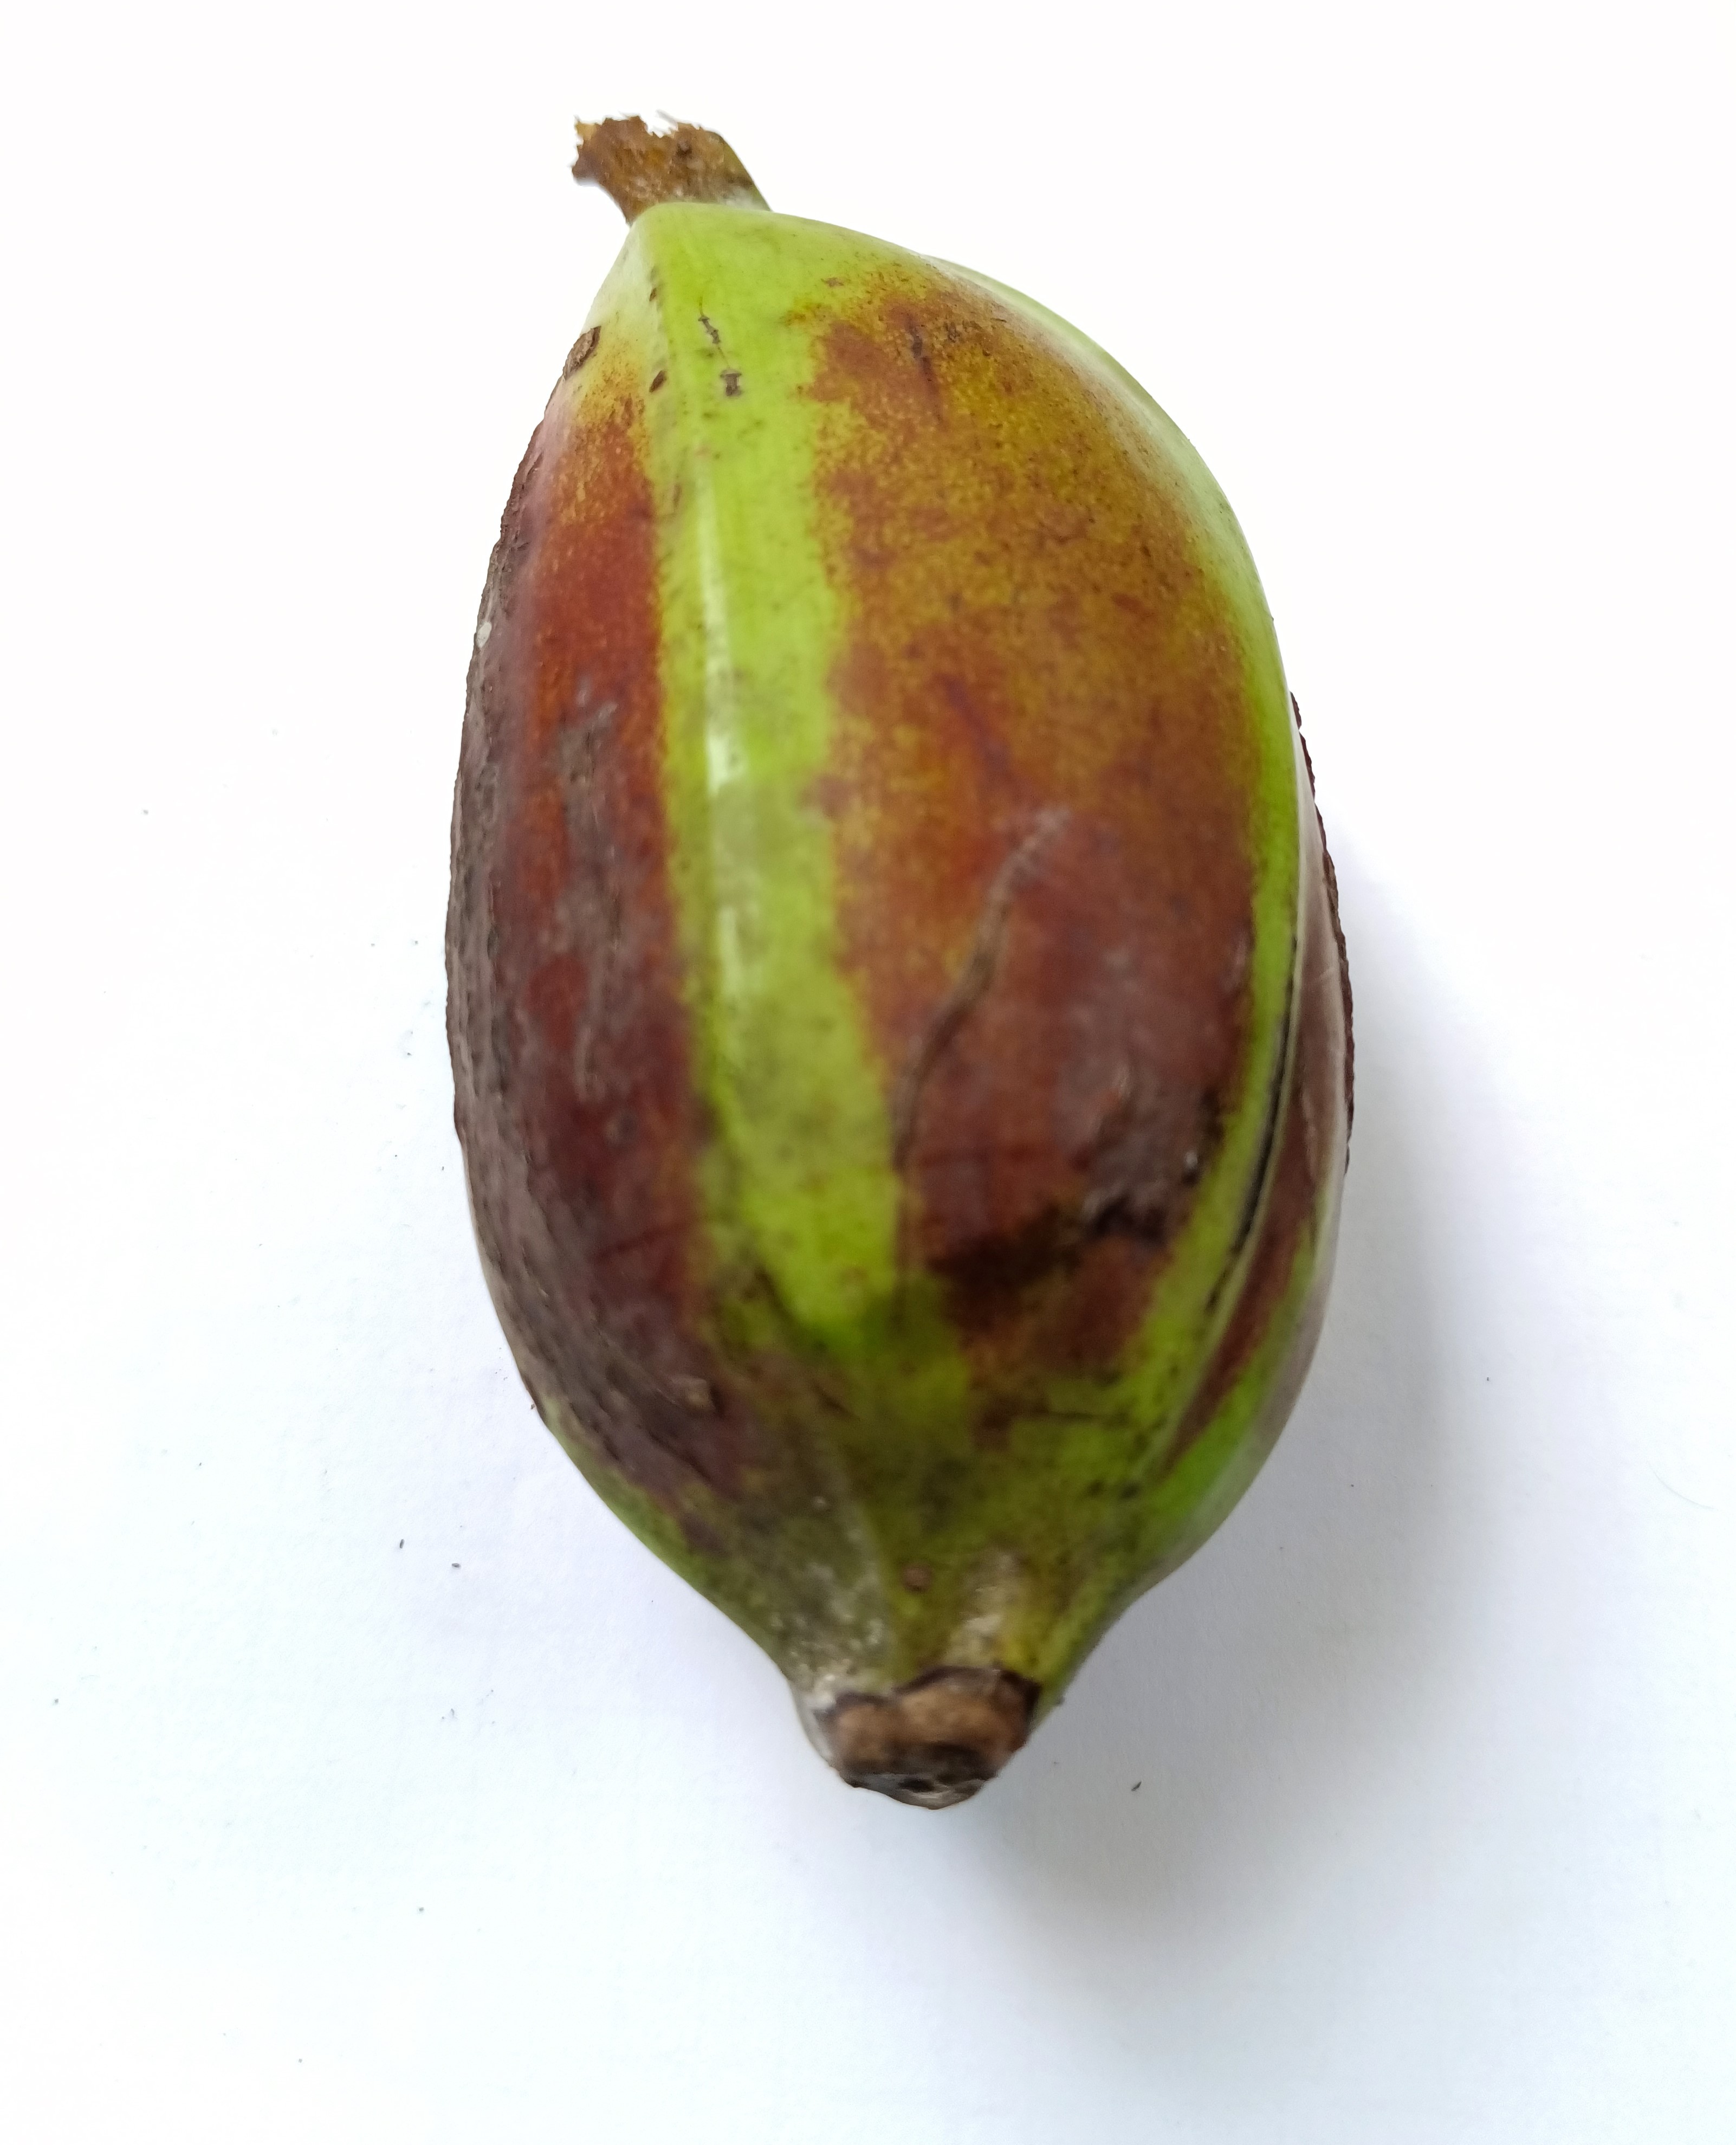
Banana variety: Bichi